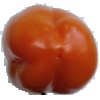
Label: Pepper Orange 1